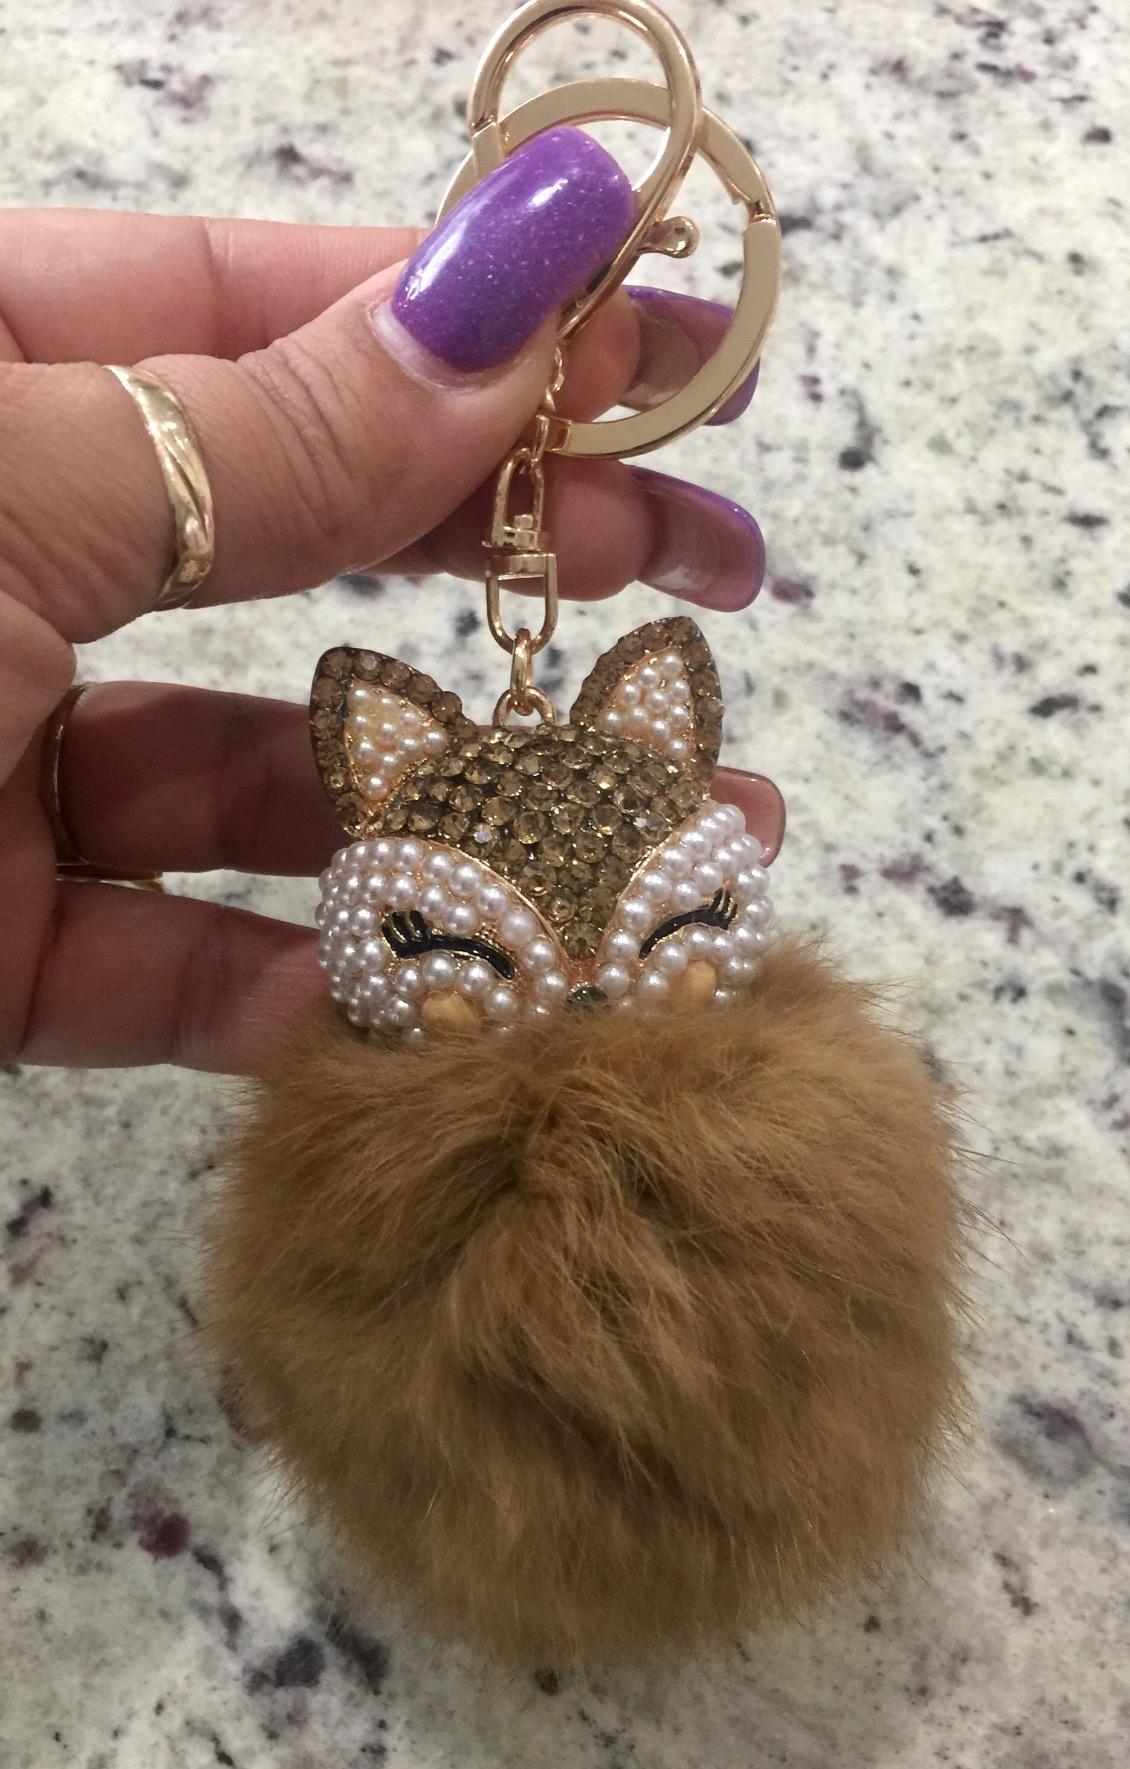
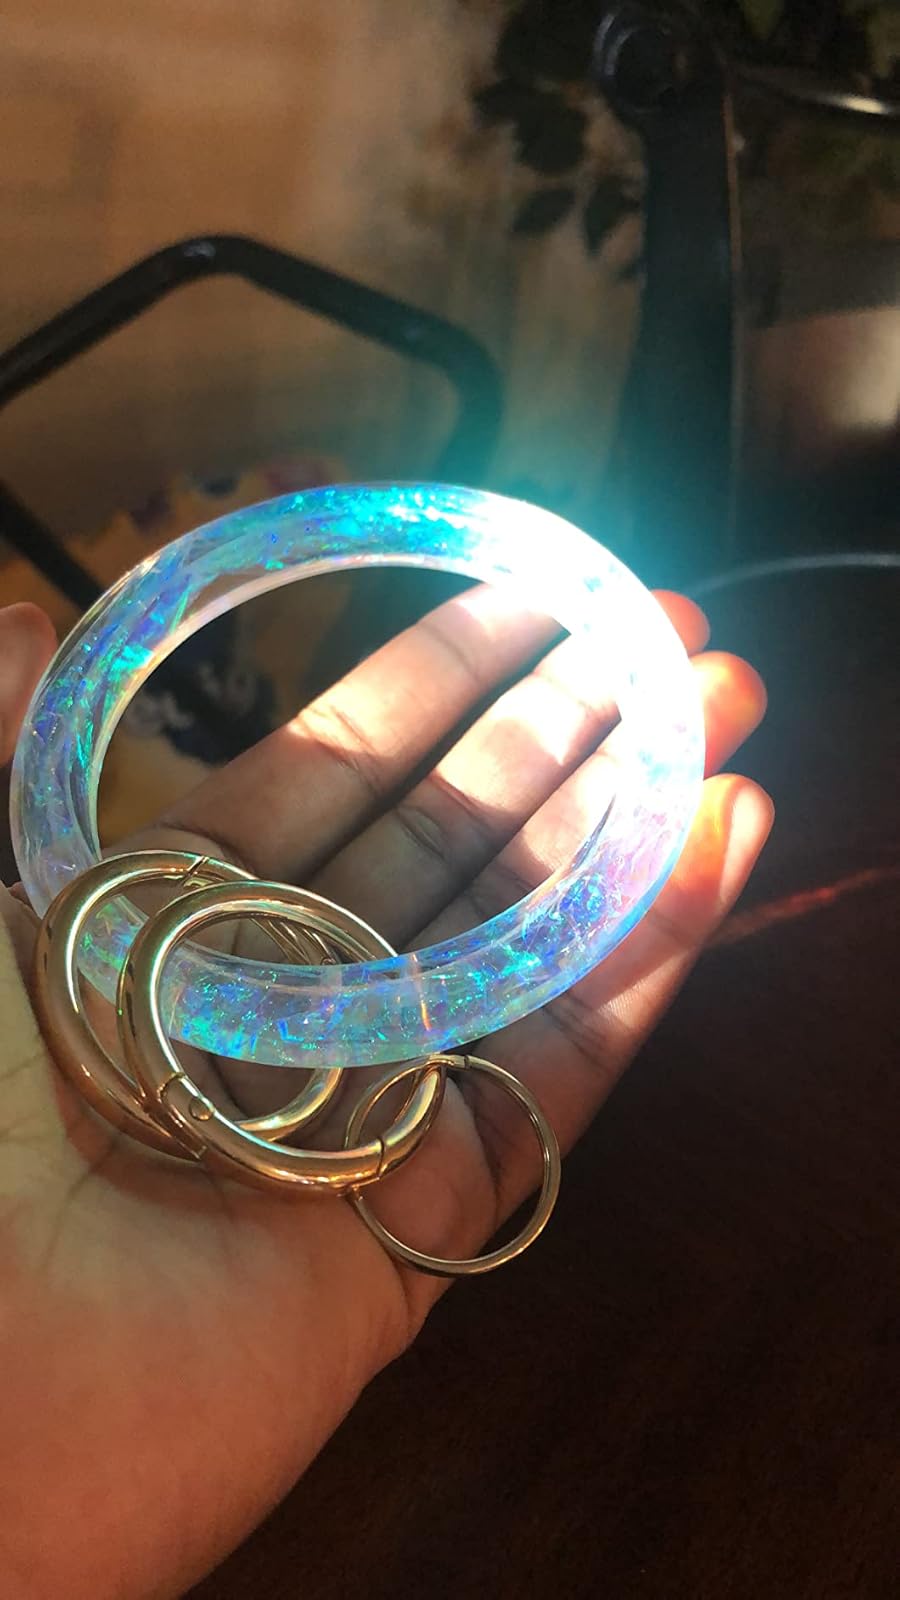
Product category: accessories_keychain
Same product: no